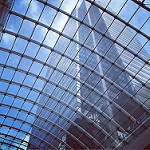
Scene: Outdoor